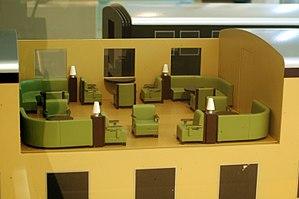
La Breitspurbahn est un projet de réseau ferroviaire à écartement de chemin de fer de 3 000 millimètres proposé en 1943 durant le Troisième Reich, devant être mis en œuvre à la fin de la Seconde Guerre mondiale.